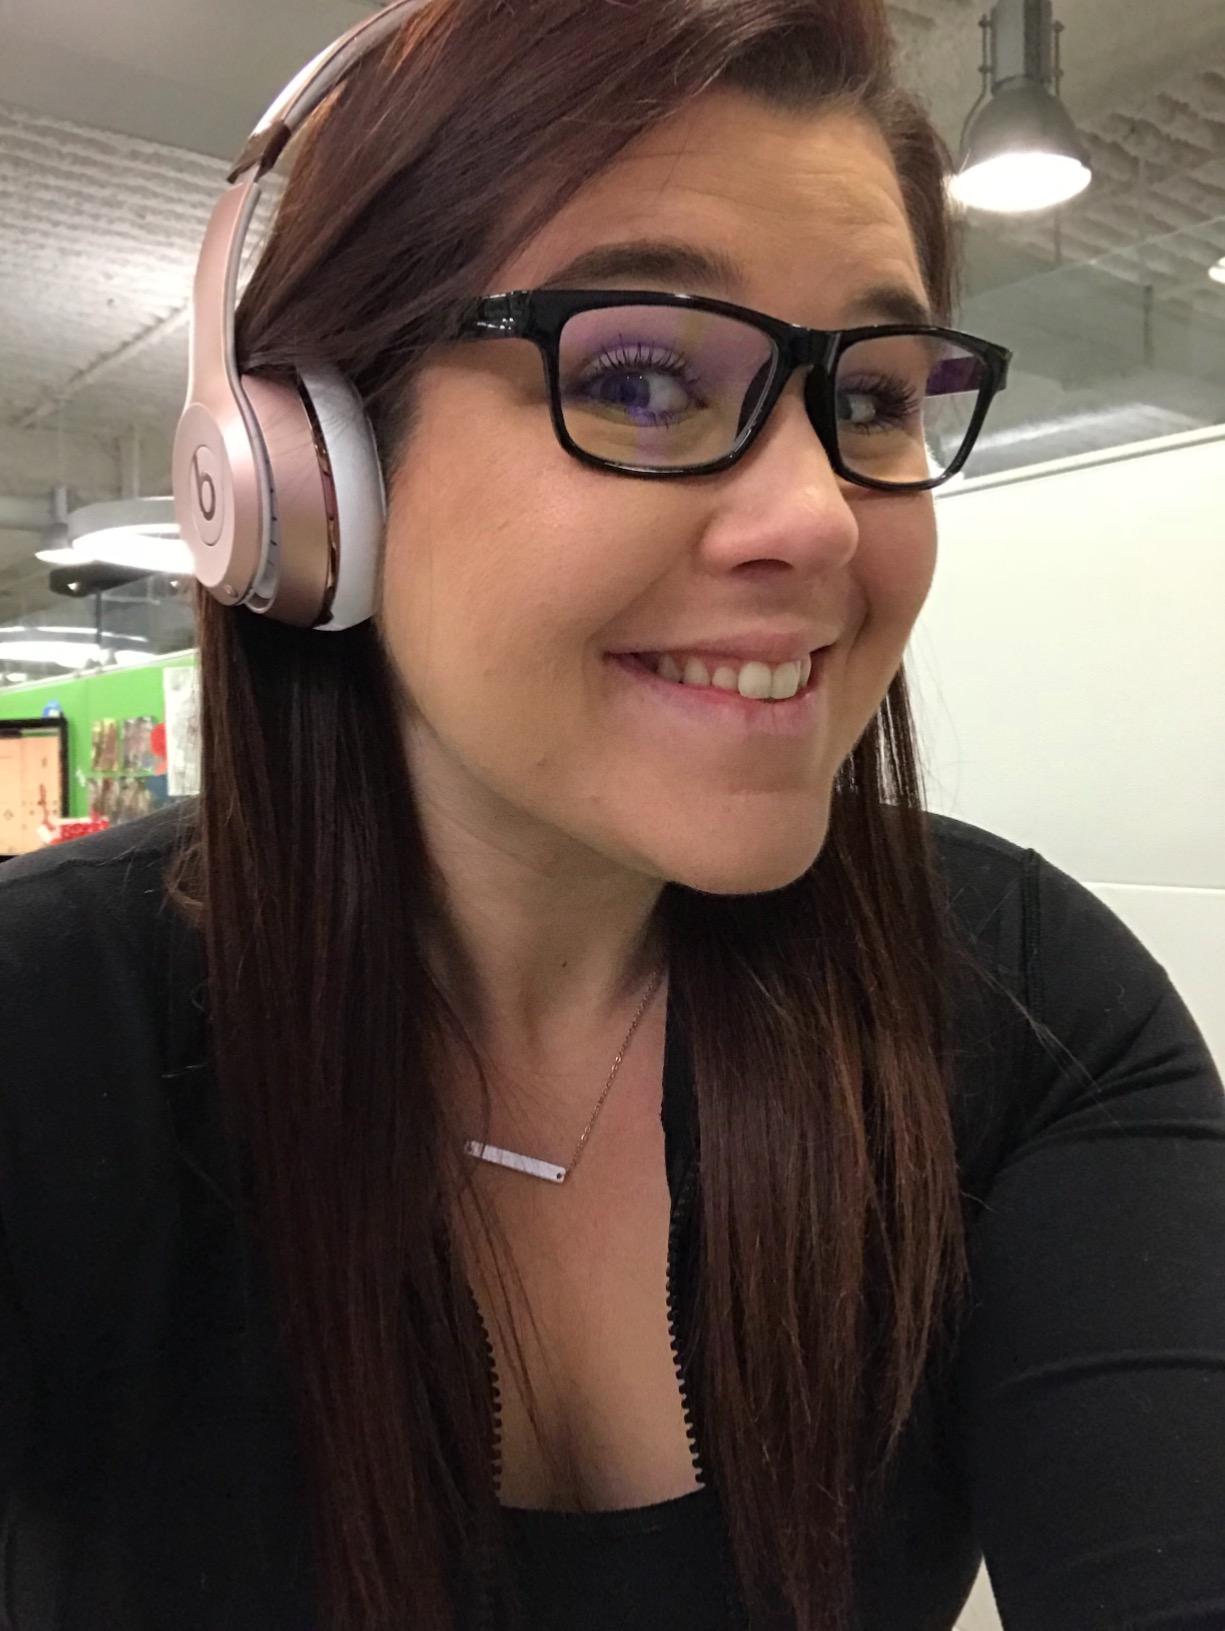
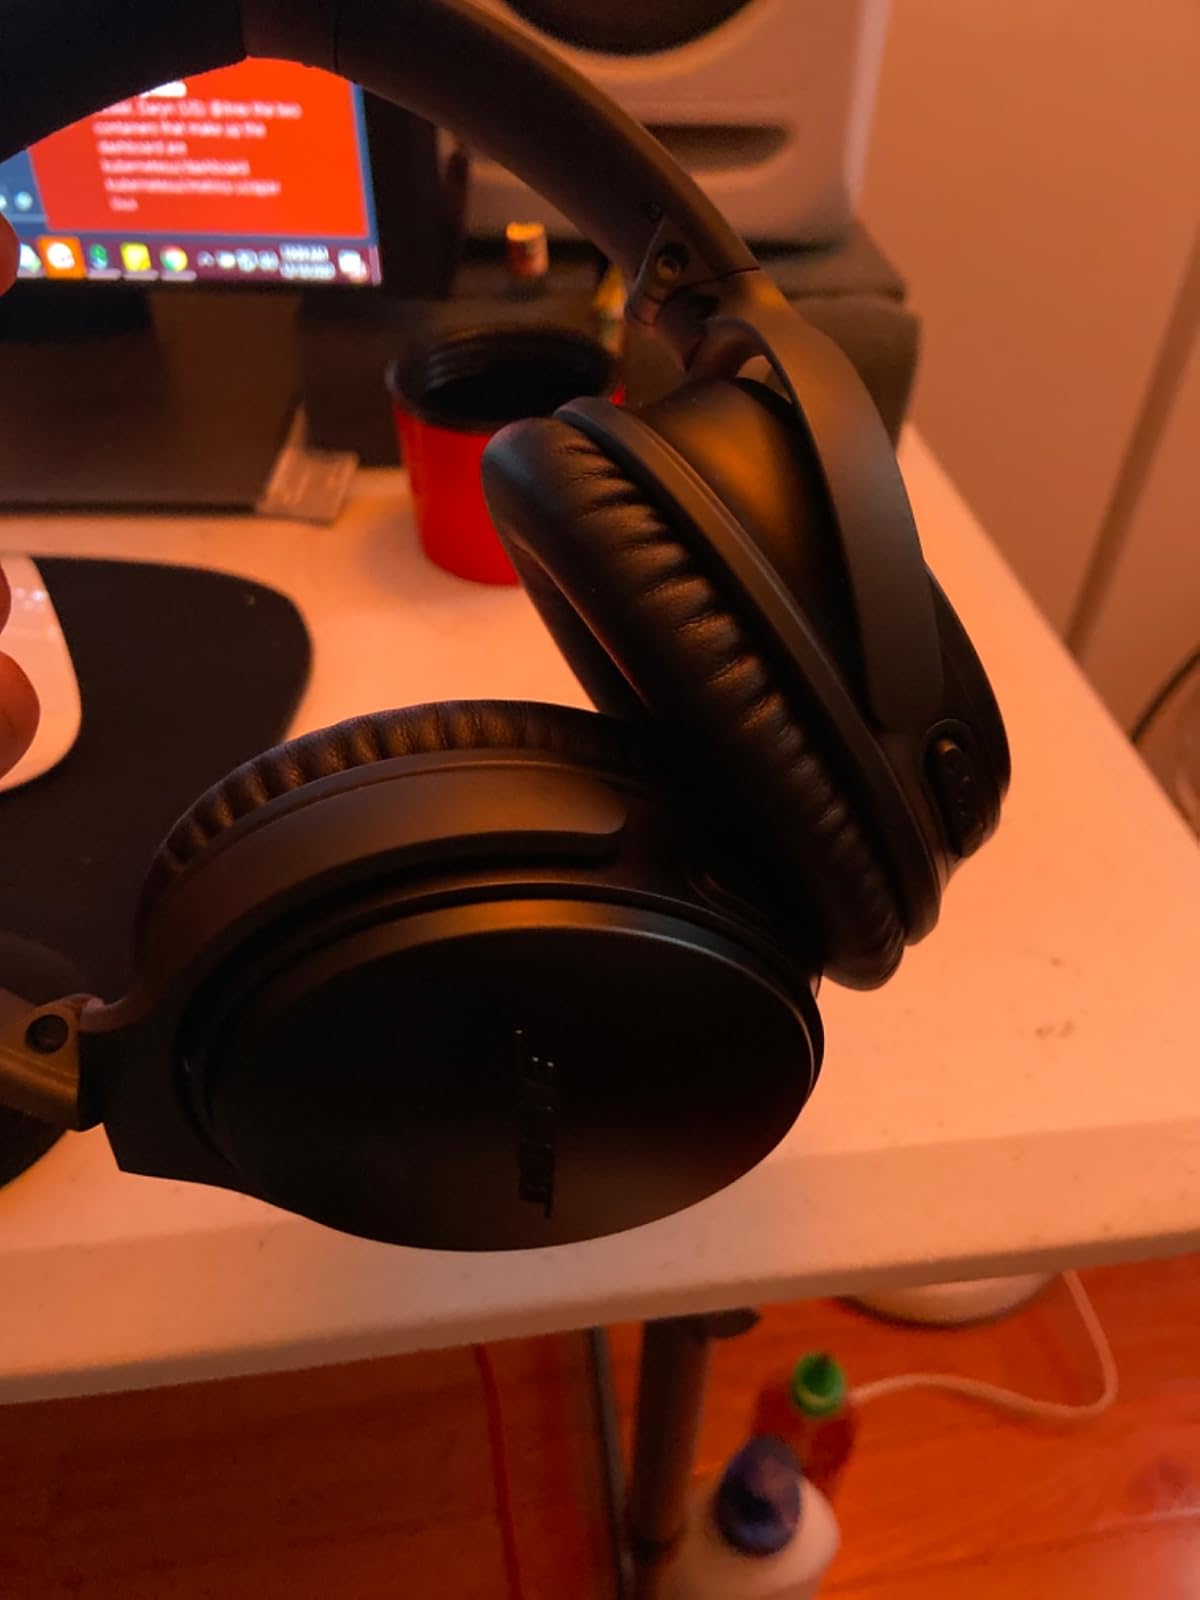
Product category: headphones
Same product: no